Jim Anderton

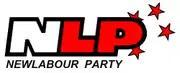
Logo of the NewLabour Party

Although many ordinary members of the Labour Party (who were unhappy at the way the party's parliamentary wing was behaving) backed Anderton, he became increasingly isolated in parliament. When Anderton disobeyed party instructions to vote in favour of selling the Bank of New Zealand (which Labour had explicitly promised not to do), he was suspended from caucus. In April 1989, believing that Labour was beyond change, Anderton resigned from the party. He later said, "I did not leave the Labour Party; the Labour Party left me." All but one of Anderton's electorate staff in Sydenham left with him. Fellow MP and then-cabinet minister Michael Bassett commented "while Anderton liked to portray his differences as ideological, we knew from past experience that his real problem was that he wasn't the one in control of the government, and he could see no way of seizing power".